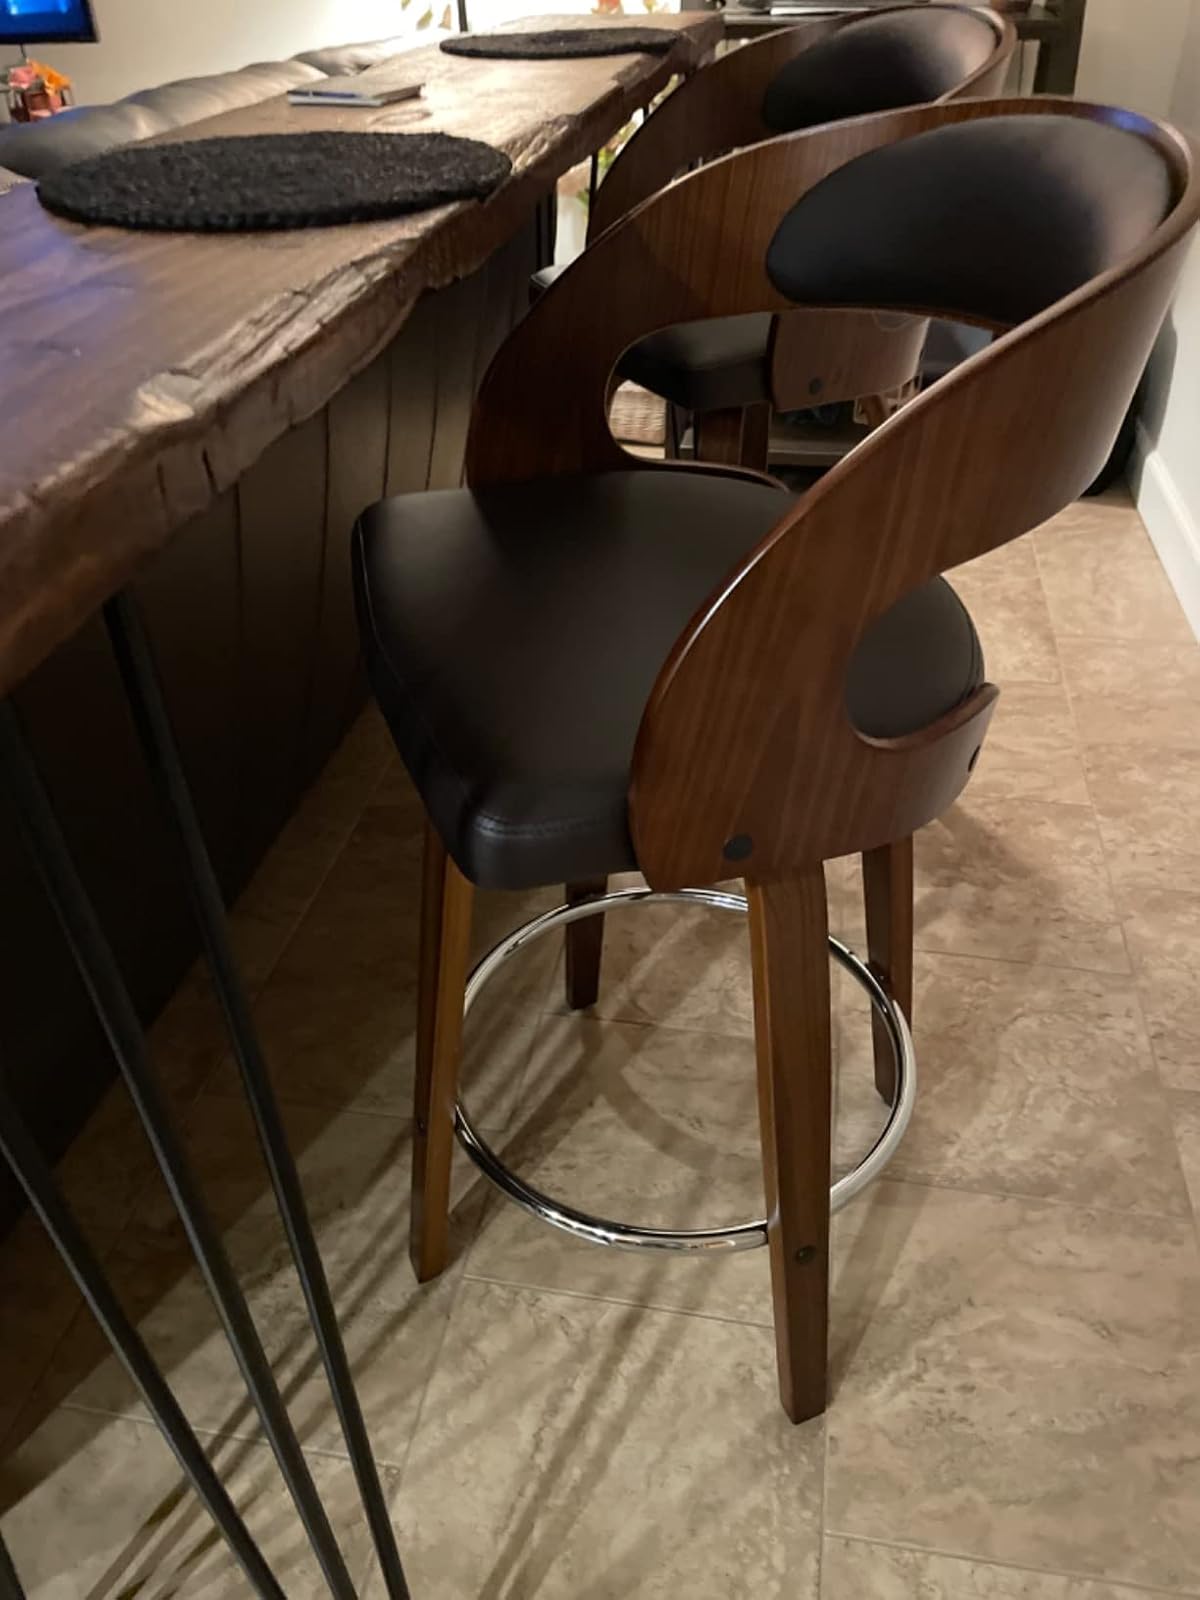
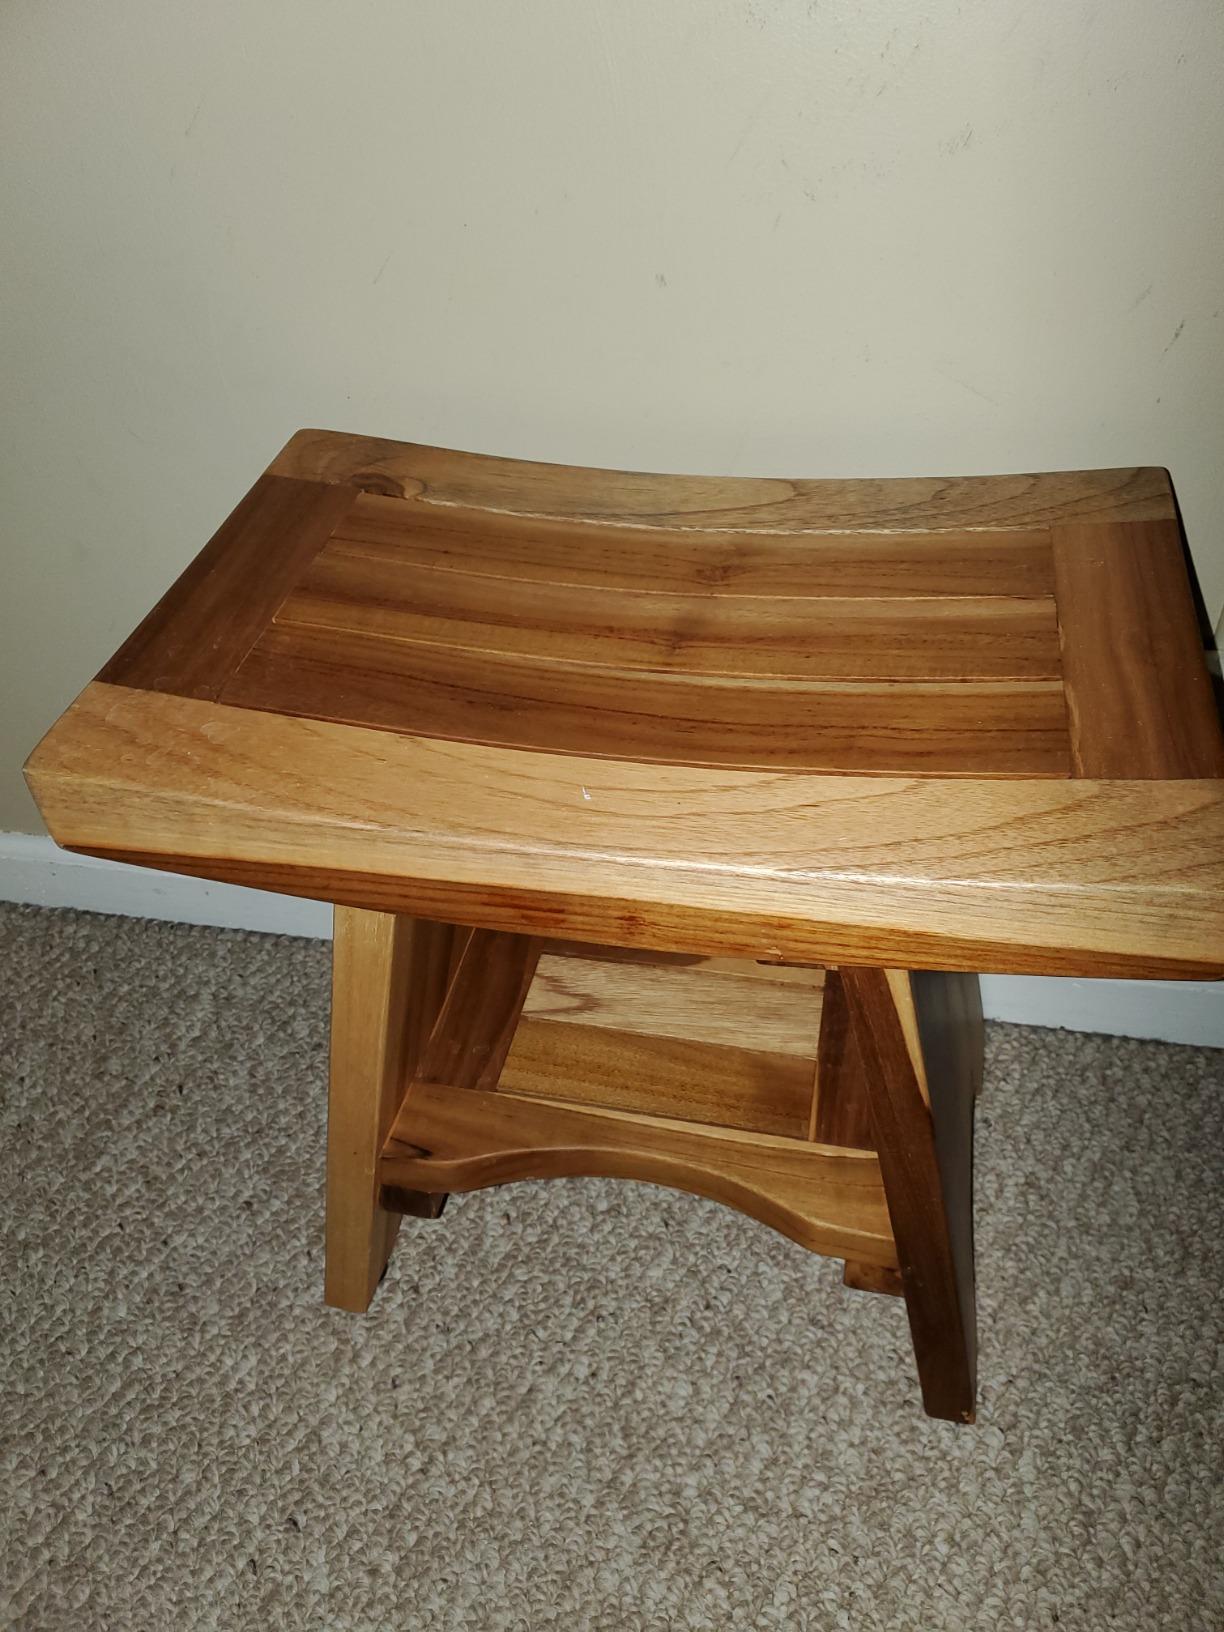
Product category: stool
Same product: no